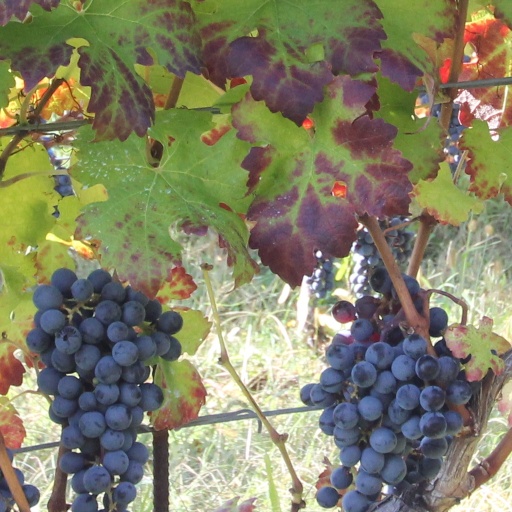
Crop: grape